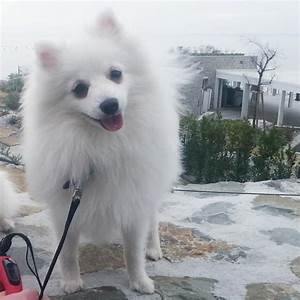
Label: dog